Broderick Crawford

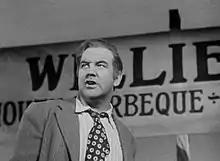
Crawford as Willie Stark in "All the King's Men" (1949)

In 1949, Crawford was cast as Willie Stark, a character inspired by and closely patterned after the life of Louisiana politician Huey Long, in "All the King's Men", a film based on the popular novel by Robert Penn Warren. The film was a huge hit, and Crawford's performance as the bullying, blustering, yet insecure Governor Stark won him the Academy Award for Best Actor.